3D display

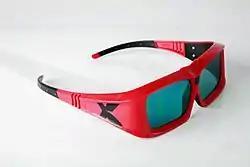
A pair of LCD shutter glasses used to view XpanD 3D films. The thick frames conceal the electronics and batteries.

With the eclipse method, a shutter blocks light from each appropriate eye when the converse eye's image is projected on the screen. The display alternates between left and right images, and opens and closes the shutters in the glasses or viewer in synchronization with the images on the screen. This was the basis of the Teleview system which was used briefly in 1922.